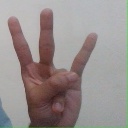
अक्षर: क्ष